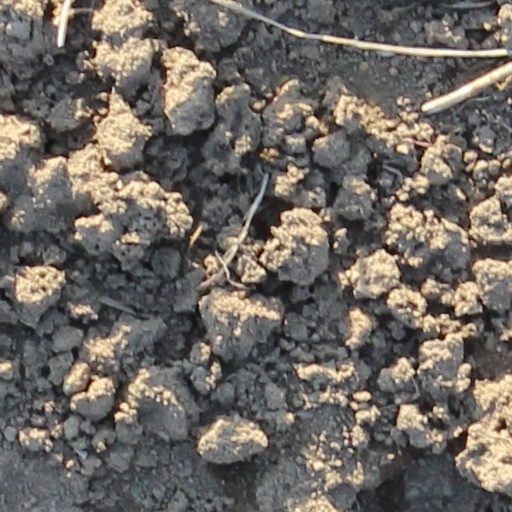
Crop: wheat